Jan Hovaert

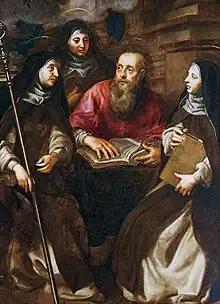
"St. Jerome together with his disciples St. Paula and St. Eustochium"

Jan Hovaert or Giovanni Hovart (c. 1615–1665) was a Flemish painter who after training in Antwerp spent his known active career in Italy. He was initially a collaborator in the studio of the de Wael brothers in Genoa and later developed an independent practice. While he appears to have enjoyed the patronage of the nobility of Genoa, the scope of his oeuvre is not very well understood. A few portraits and a history painting have been attributed to him.